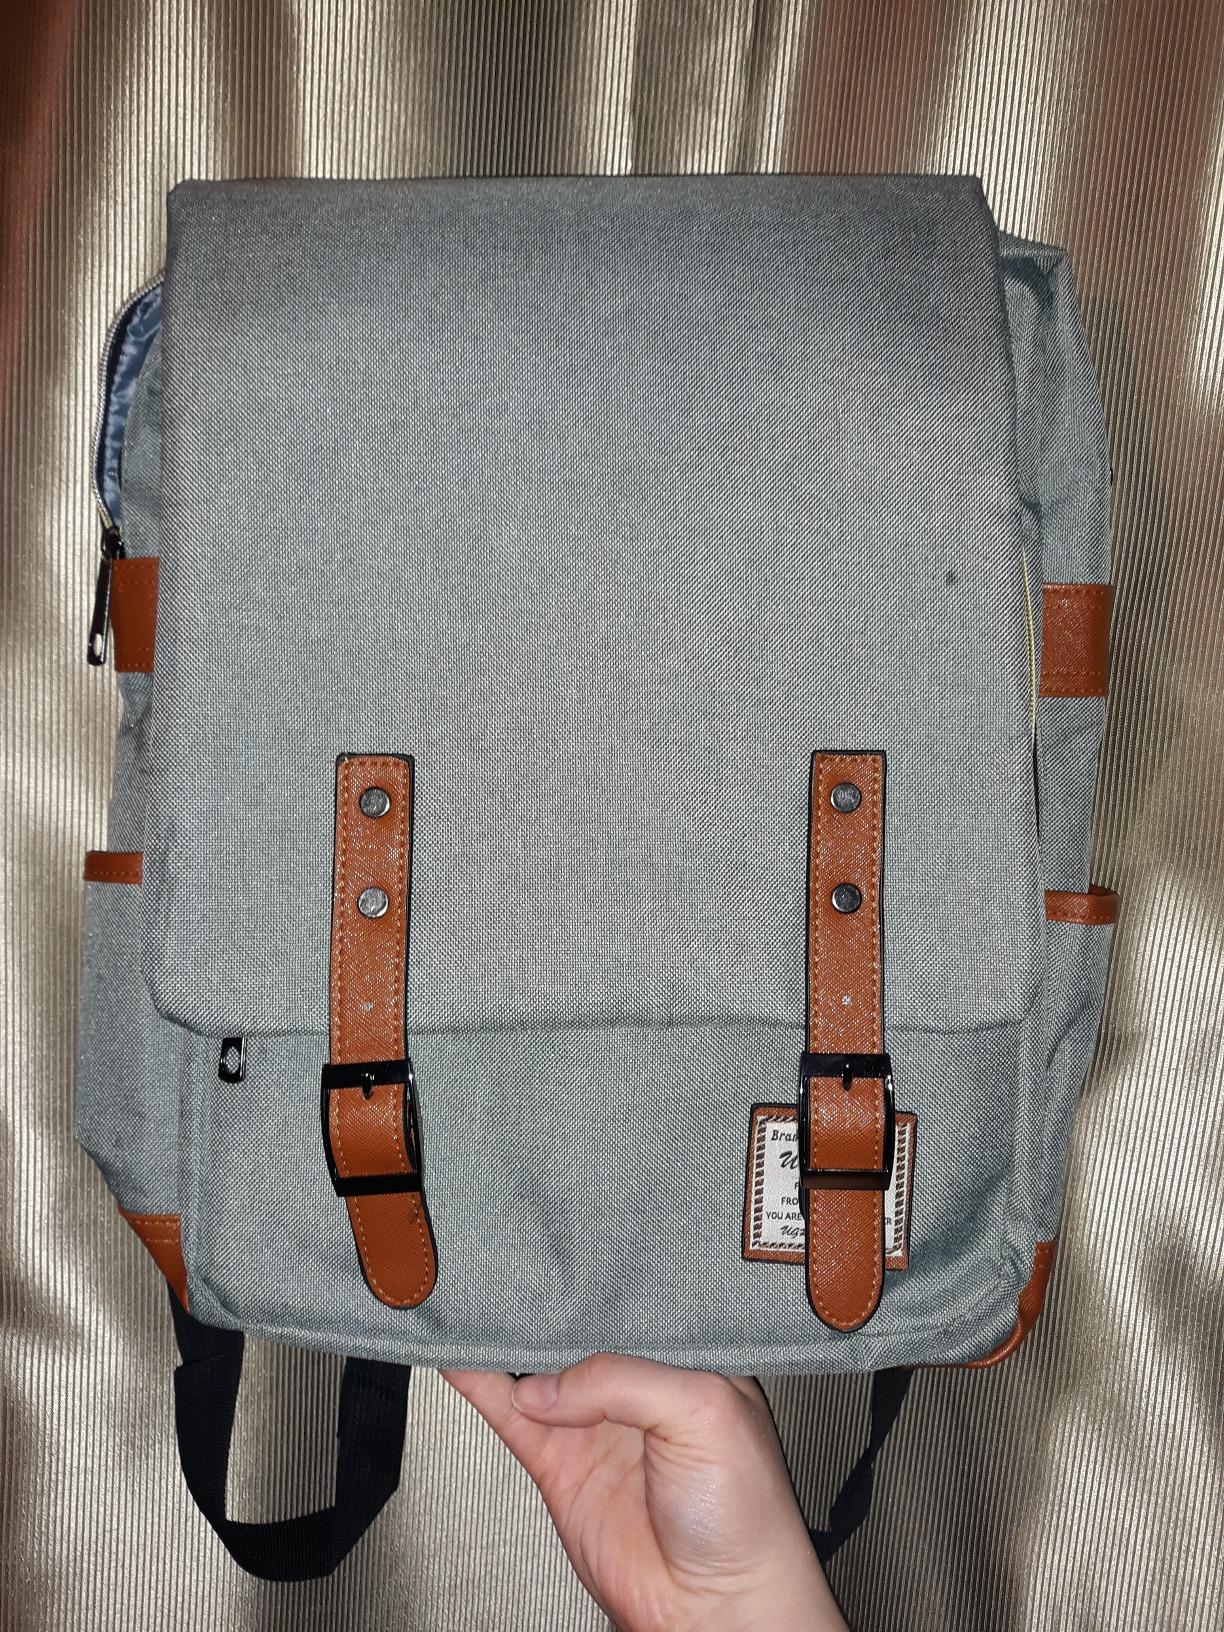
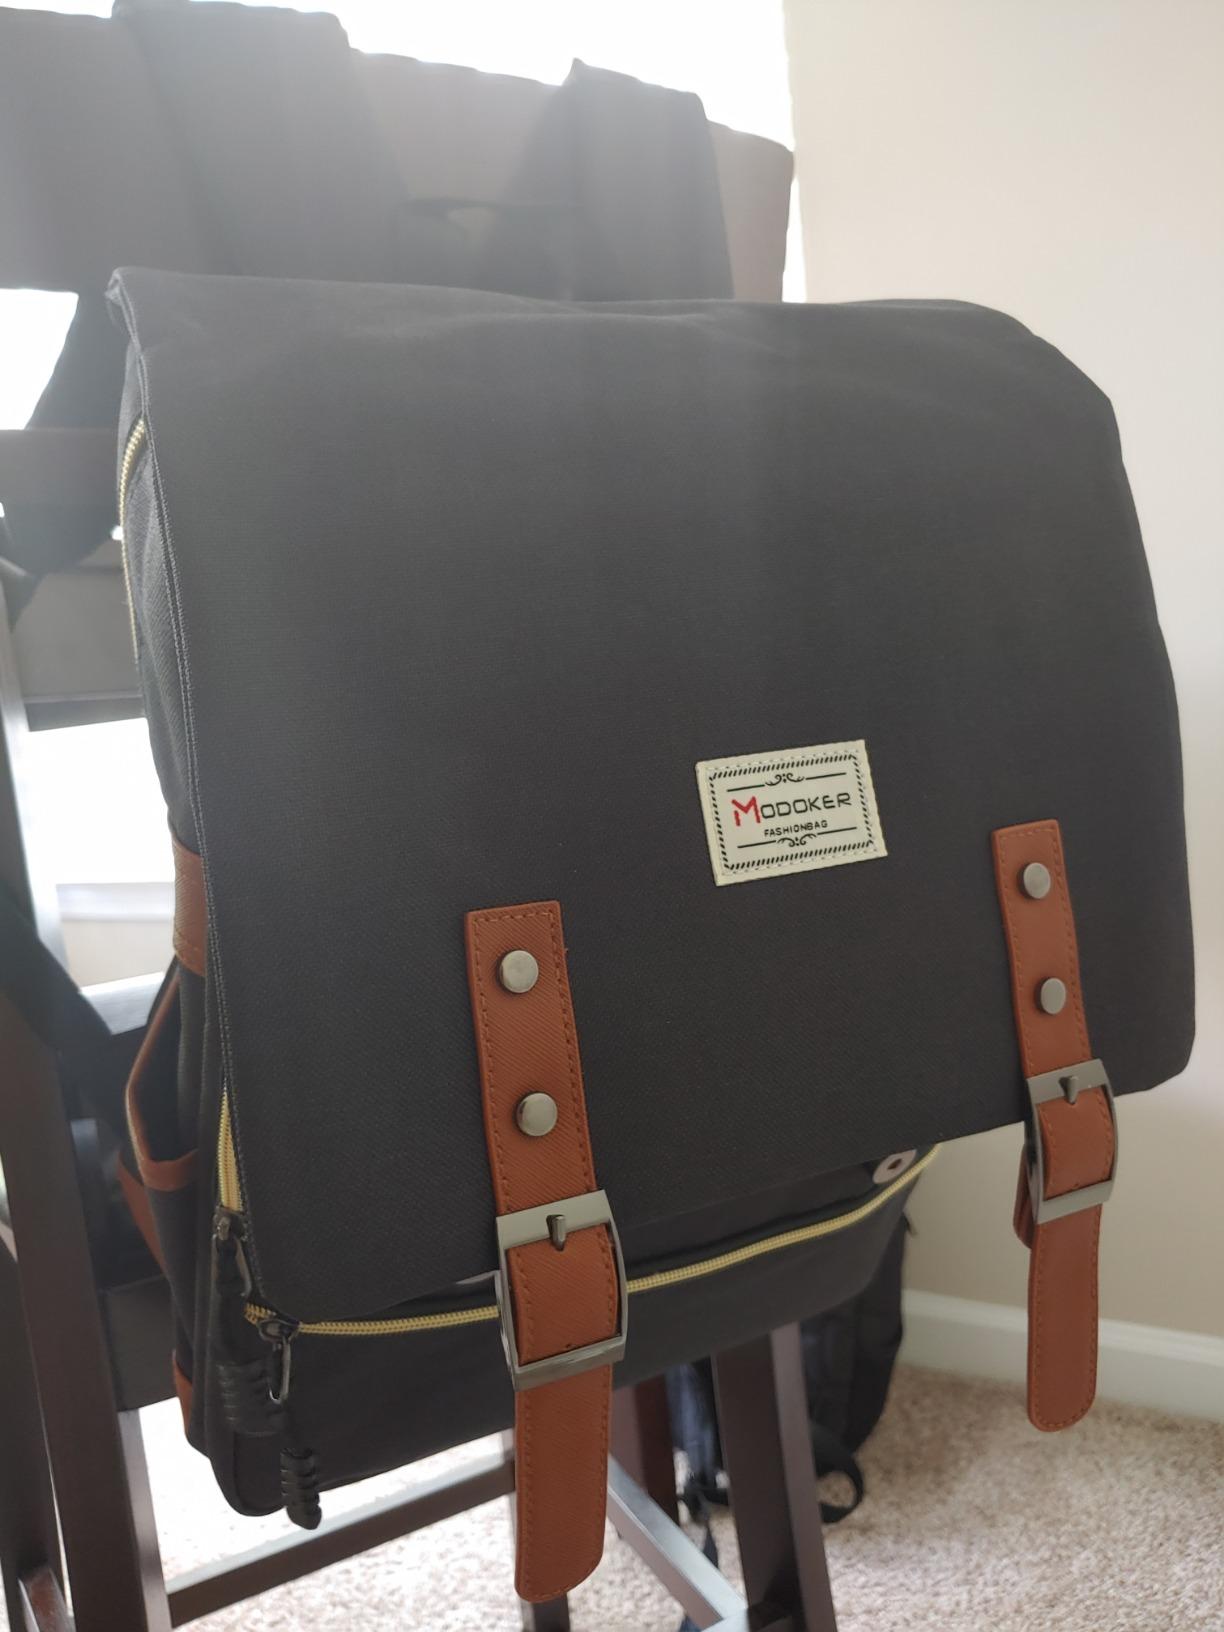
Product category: bag
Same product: no